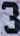
Number: 3